Al-Ahqaf

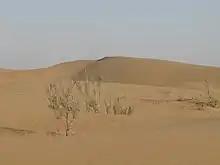
Sand dunes in "Ar Rub' Al-Khali" (The Empty Quarter), Hadhramaut, Yemen

The name "al-Ahqaf", translated as "the sand dunes" or "the winding sand tracks", is taken from verse 21 of the chapter, which mentions "the brother of ʿĀd" (a nickname for the ancient Arabian prophet Hud), who "warned his people by the sand dunes". According to the 15th-16th century Quranic commentary "Tafsir al-Jalalayn", "Valley of Ahqaf" was the name of the valley, located today in Yemen, where Hud and his people lived.